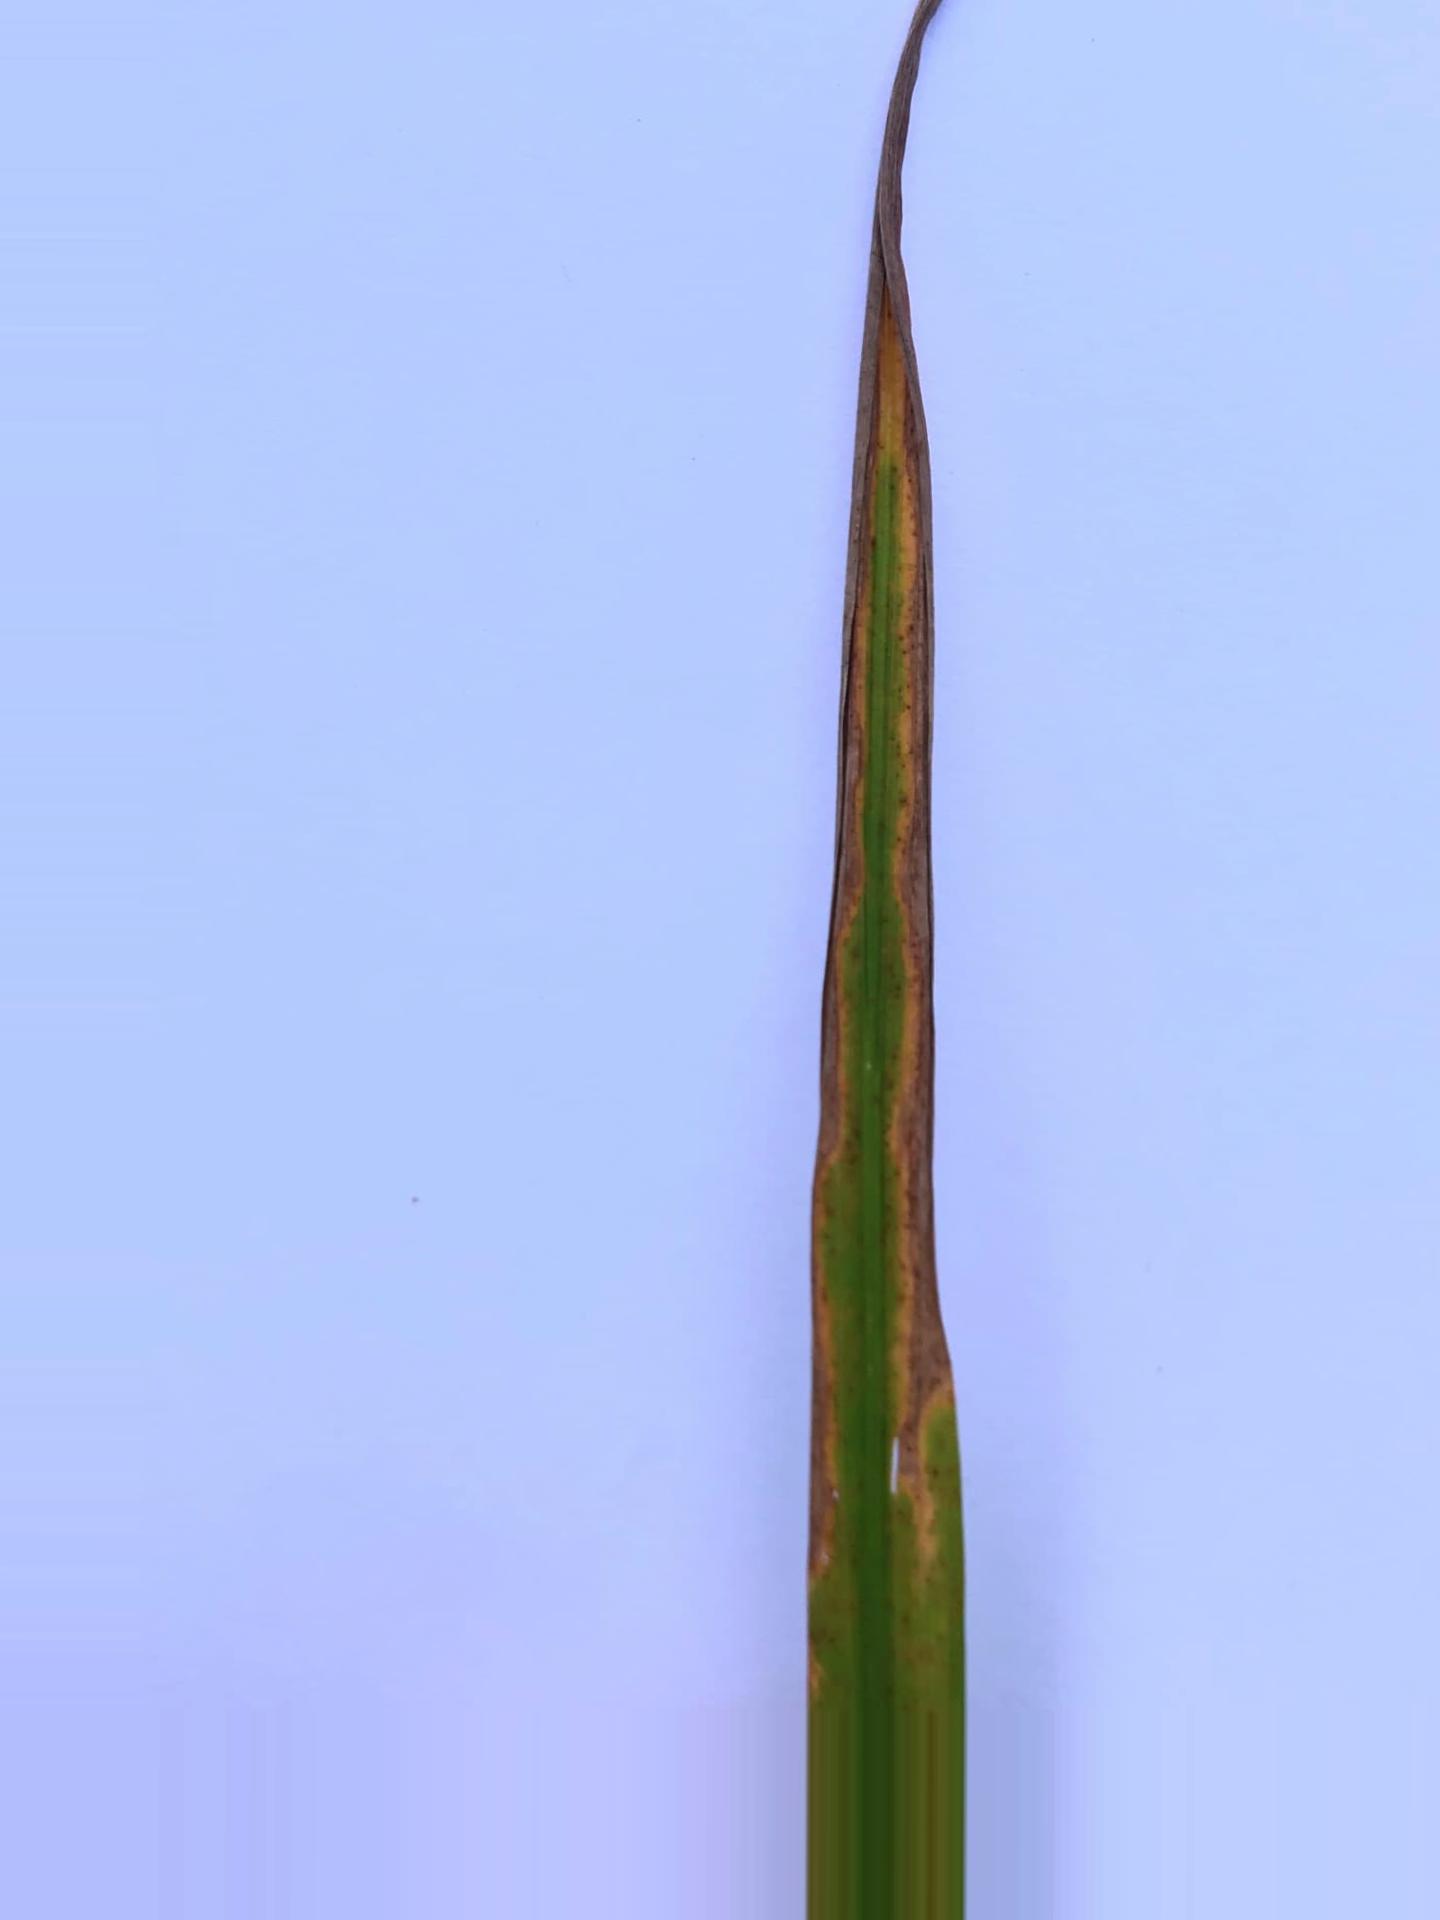
Nhãn: Tungro virus